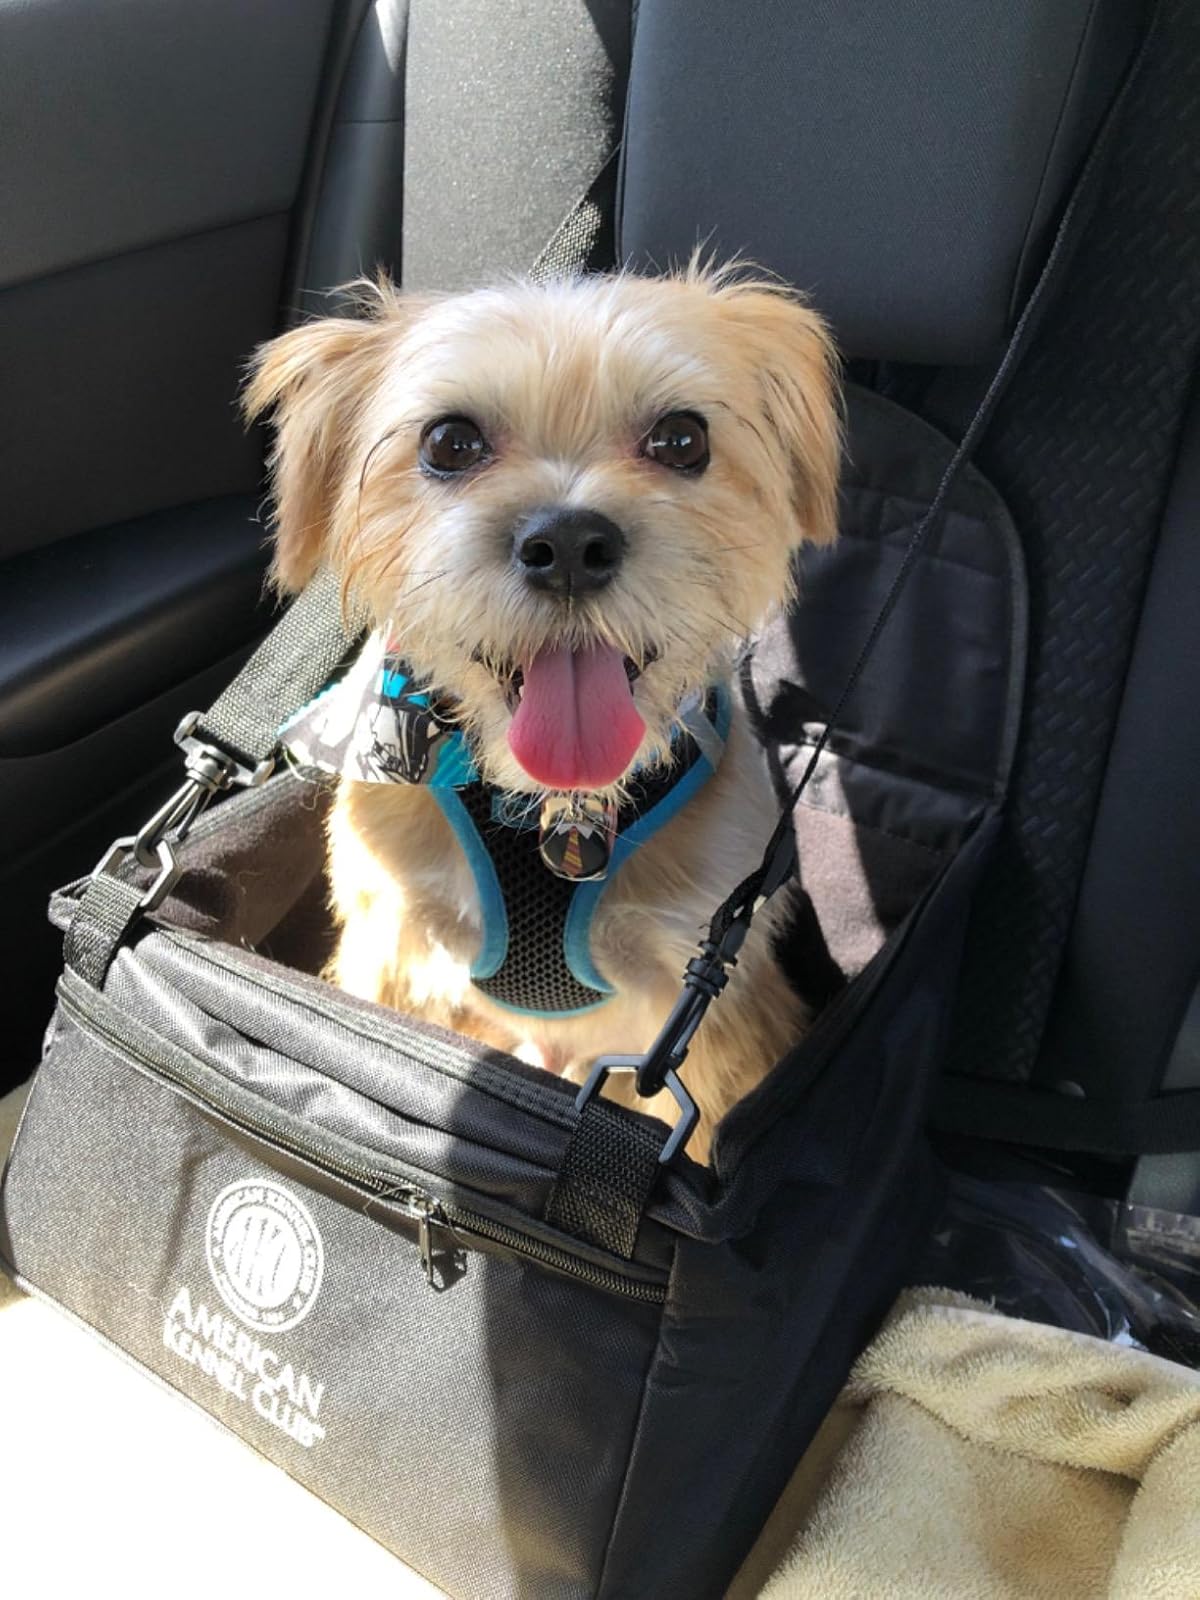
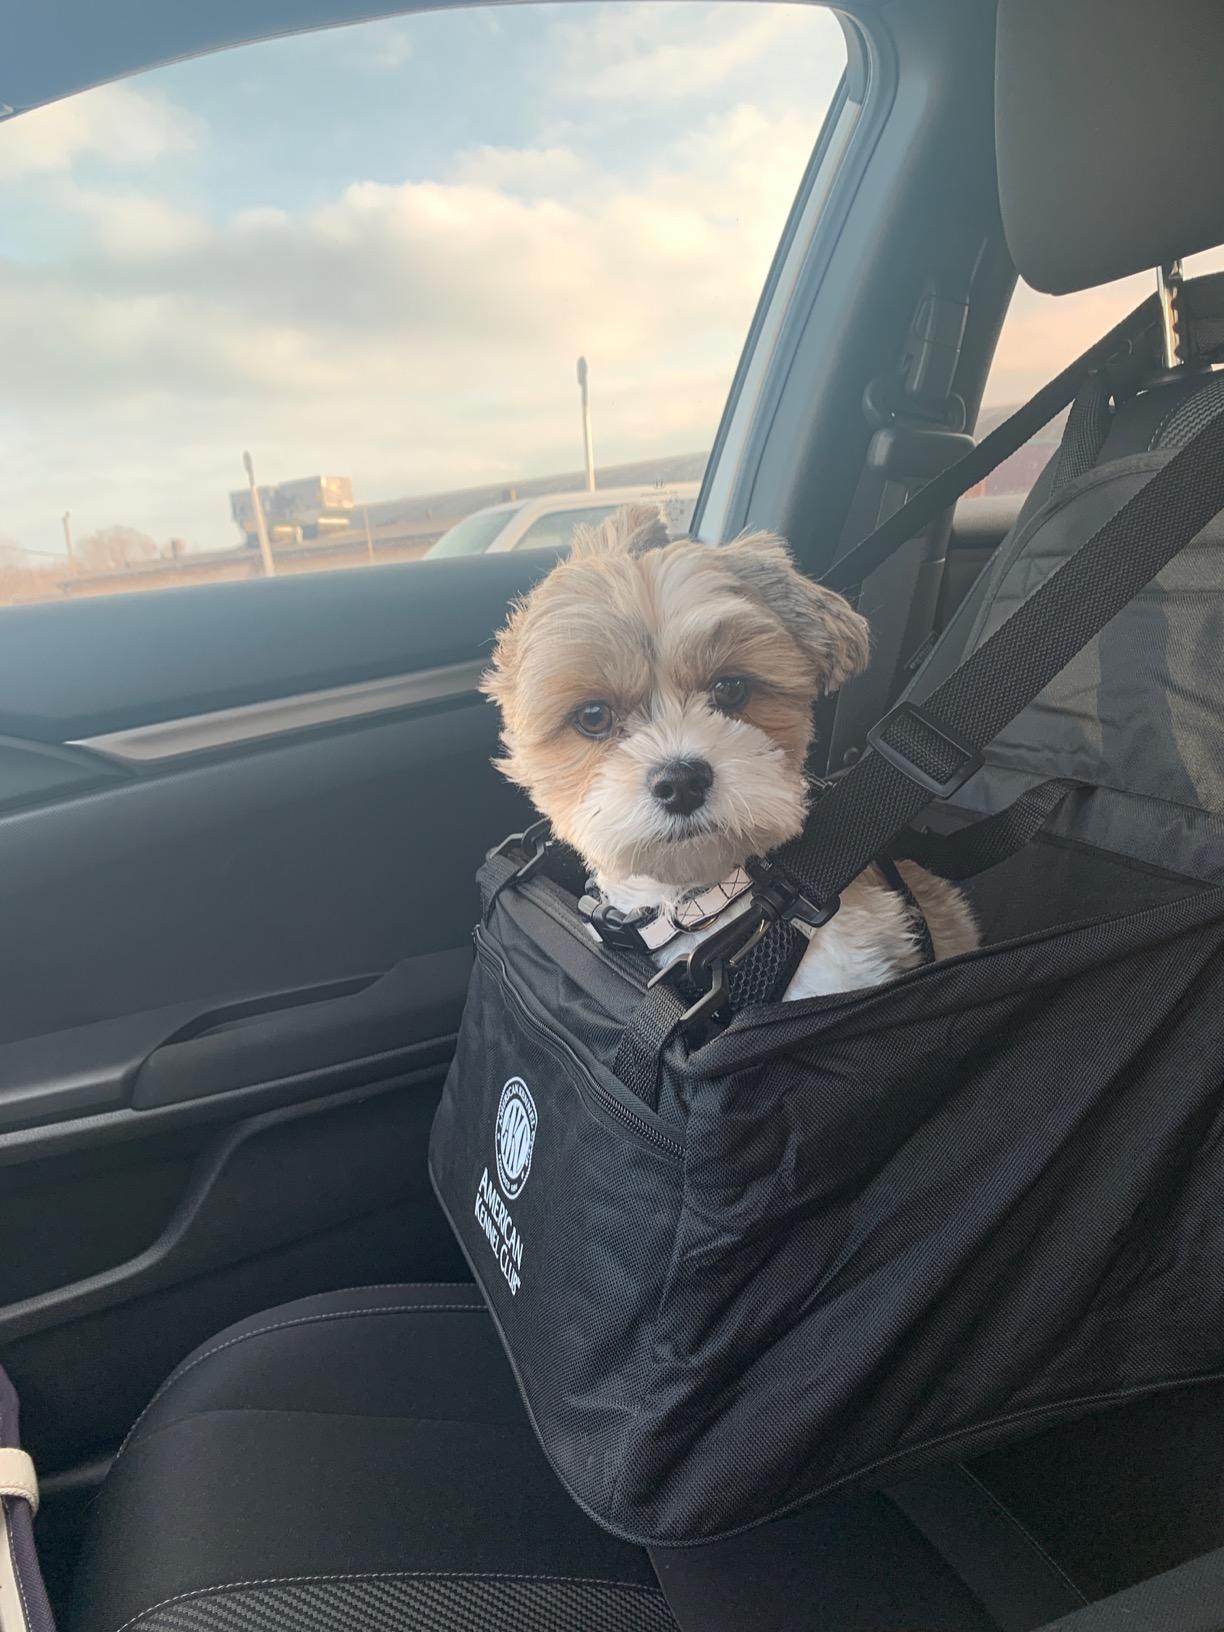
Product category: items_kennel
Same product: yes